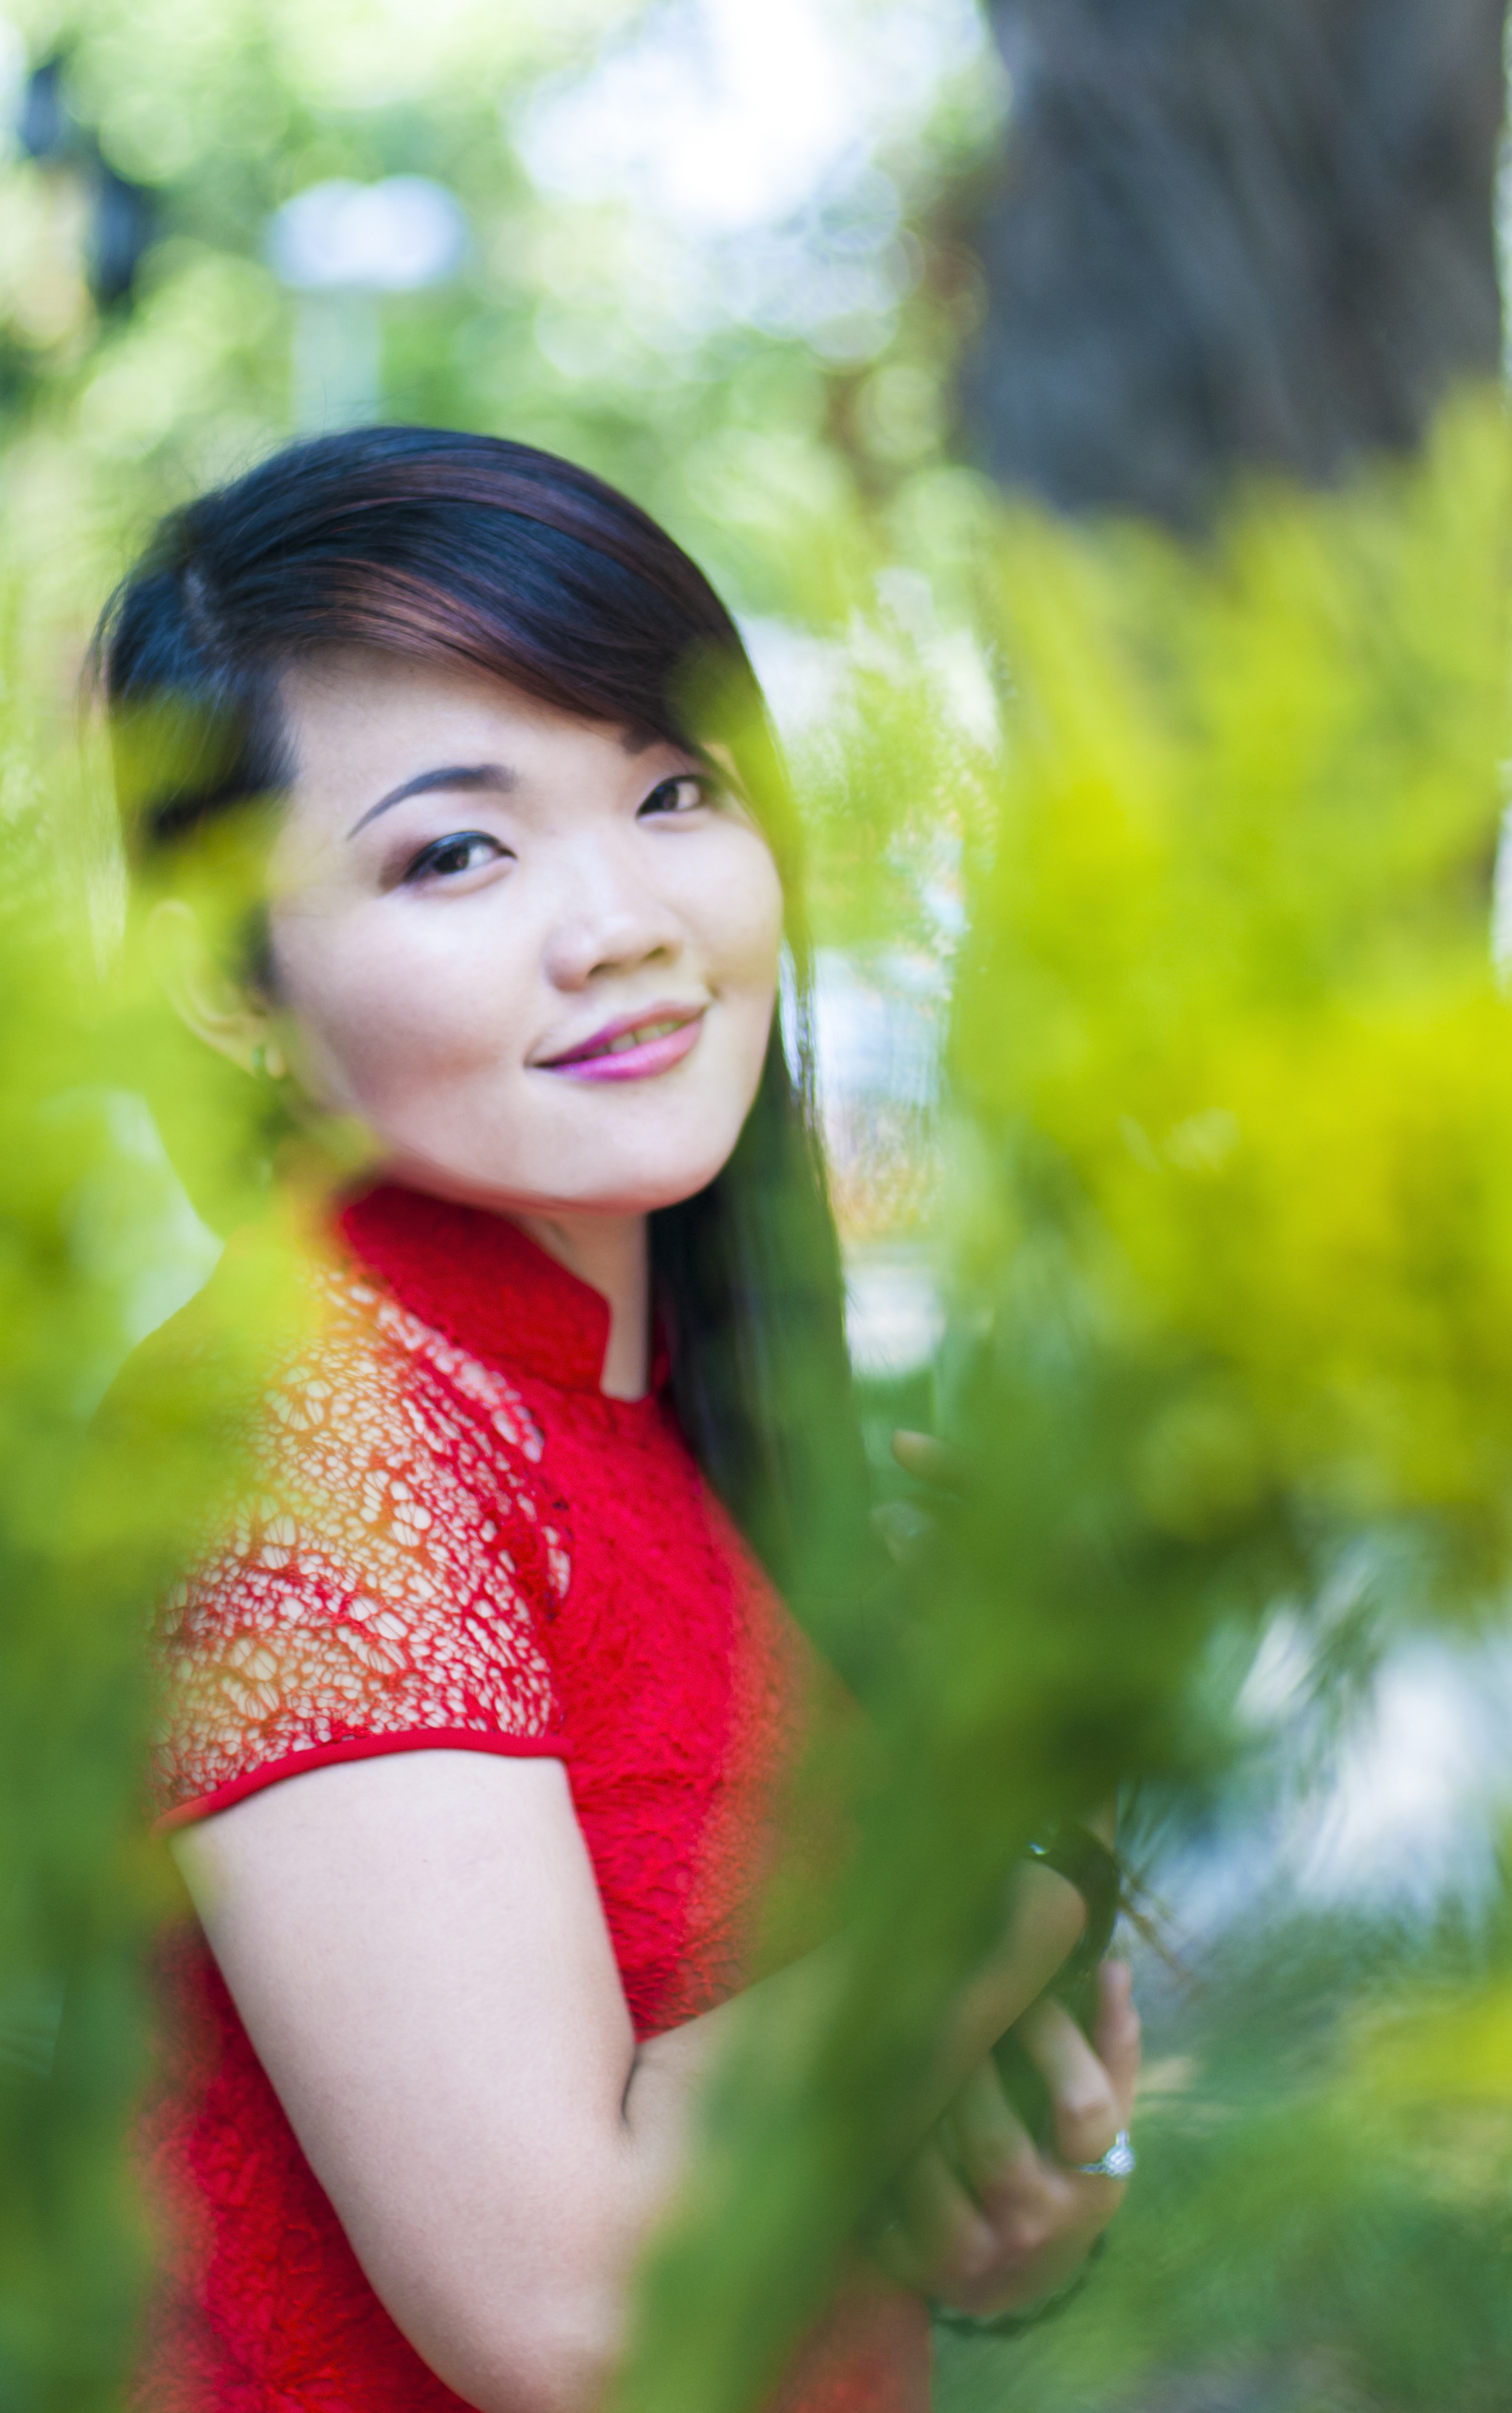
person, girl, woman, photography, flower, portrait, model, young, green, fresh, asia, child, pink, facial expression, smile, shirt, face, sunny, fun, dress, friends, eye, photograph, skin, beauty, vietnam, abdomen, photo shoot, long coat, red shirts, portrait photography